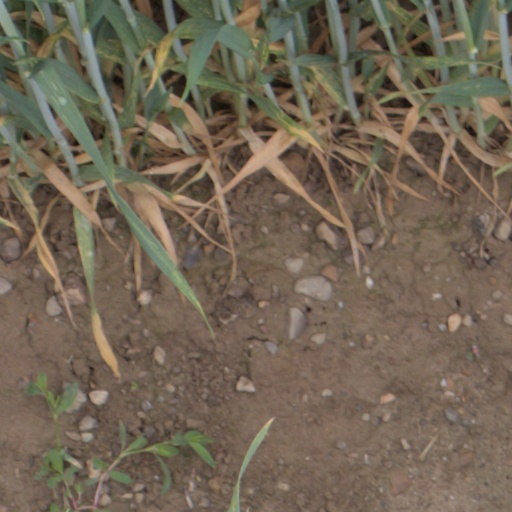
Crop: wheat